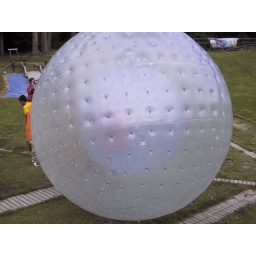
Inside the Zorb is a smaller ball with water in it, that several people can fit into.